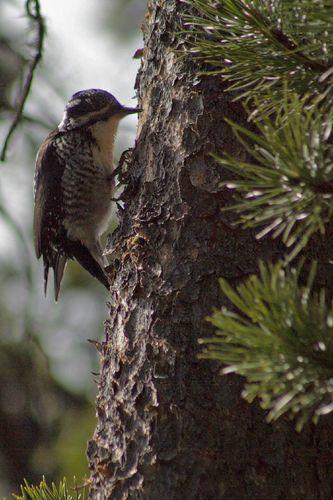
A photo of a american three toed woodpecker